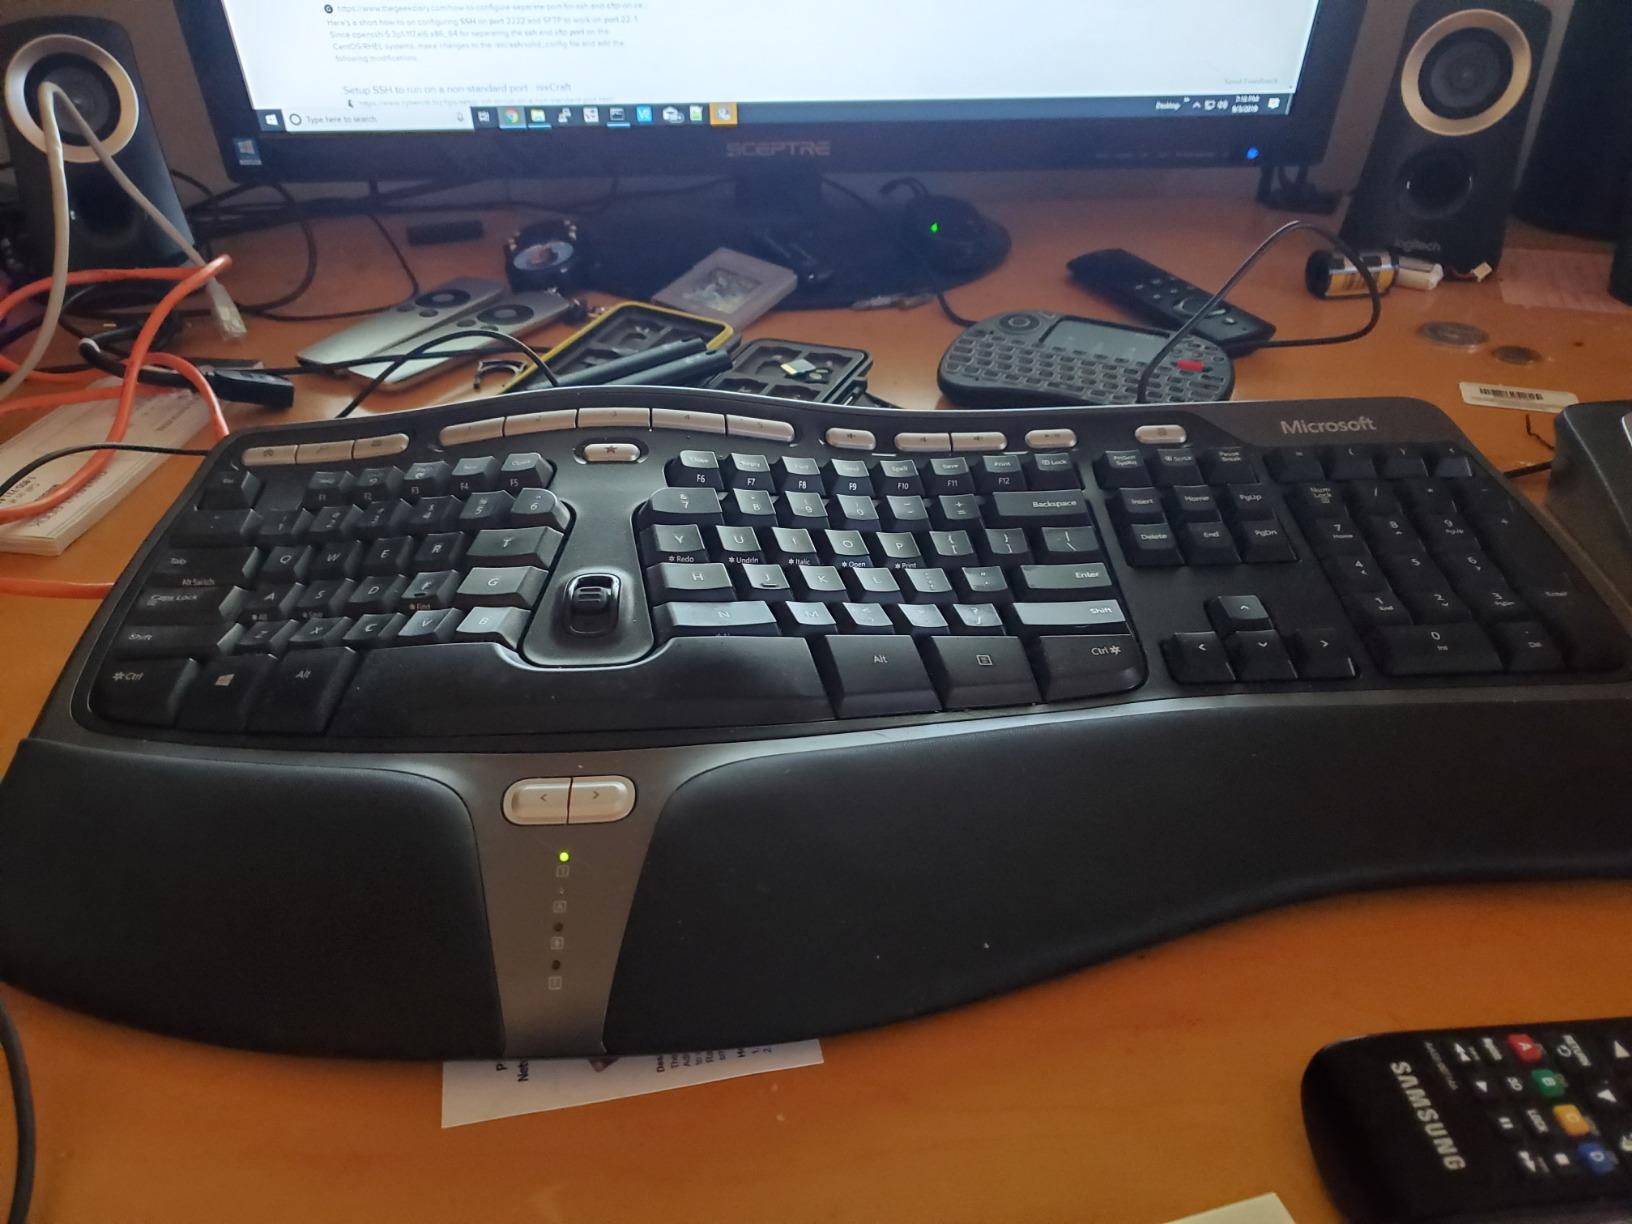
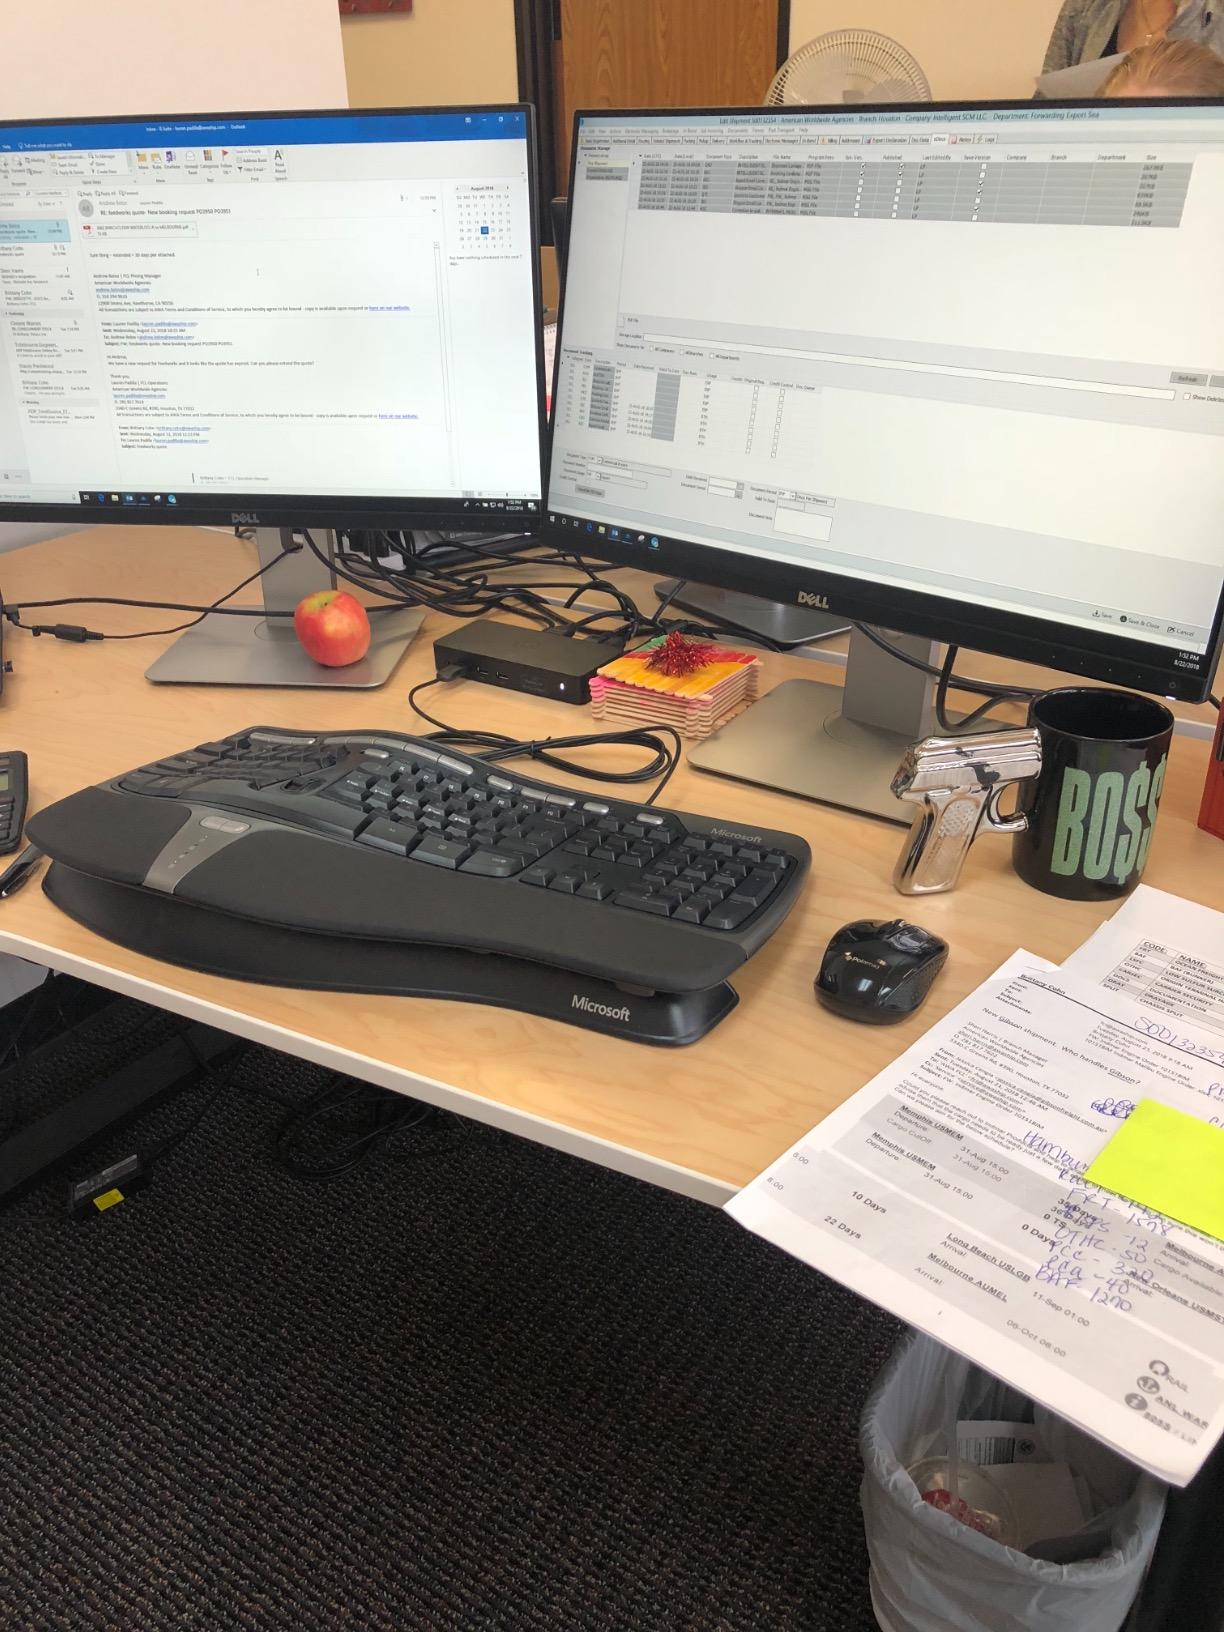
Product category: keyboard
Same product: yes